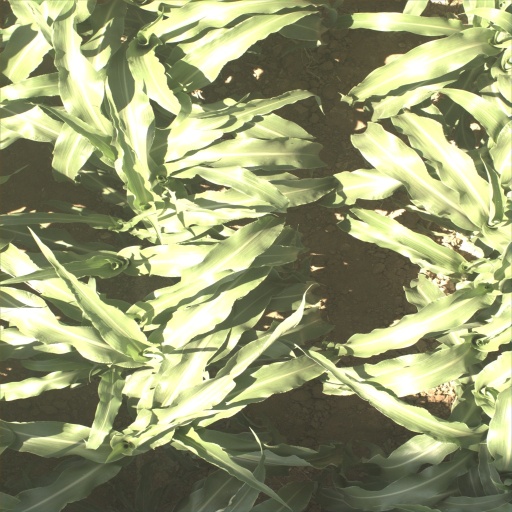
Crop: sorghum